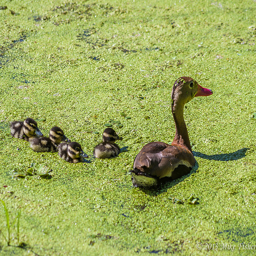
The mother duck will lead the way for her four ducklings.
A mother duck with her chicks swimming in a pond.
The duck family is waiting for their next opportunity.
A big duck next to five ducklings in the grass.
The duck is in the water with little ducklings.